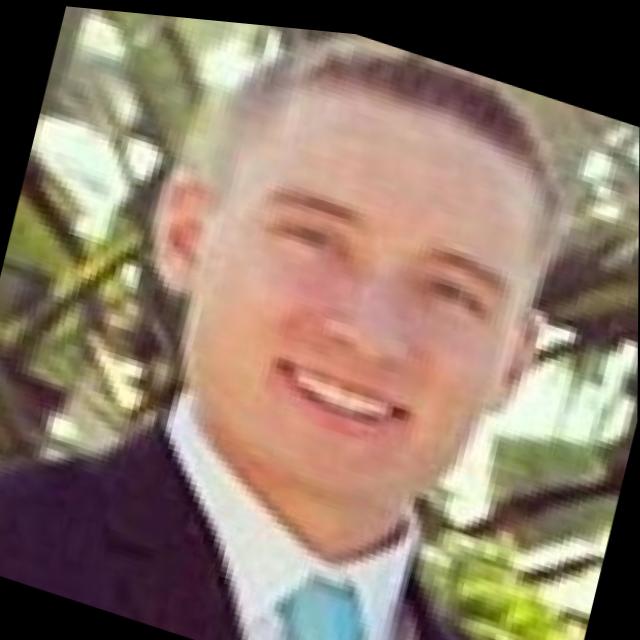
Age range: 21-44